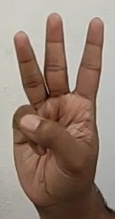
ASL sign: W